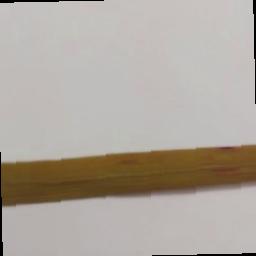
Label: Rice___Brown_Spot